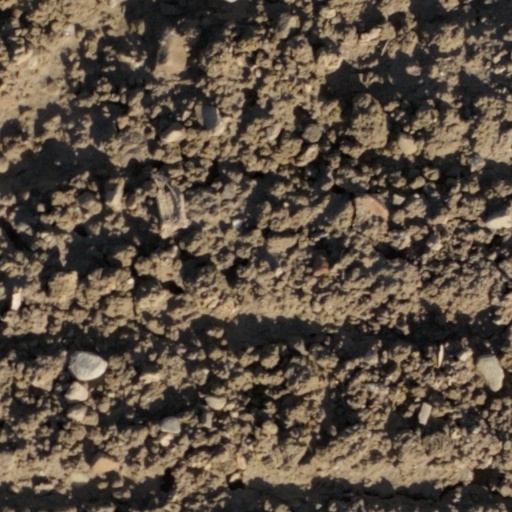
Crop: wheat